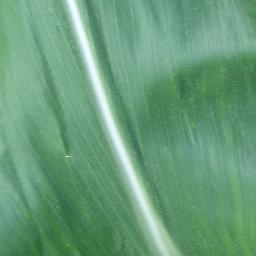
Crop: corn
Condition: (maize)_healthy